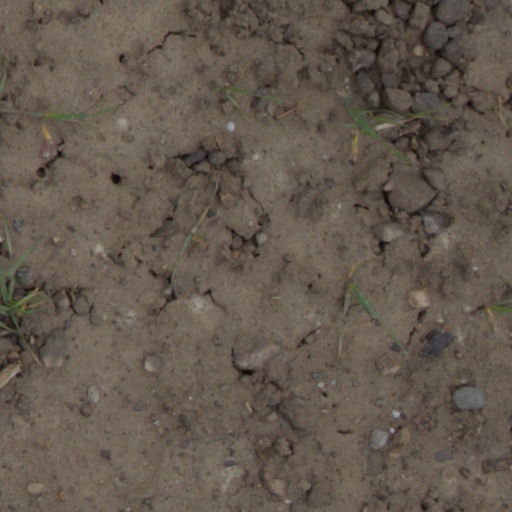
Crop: wheat